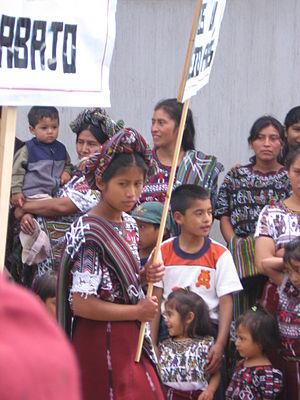
Les Ixils sont une ethnie maya du département d'El Quiché, au nord du Guatemala. 95 315 Ixils ont été recensés en 2002.